Ye Qiaobo

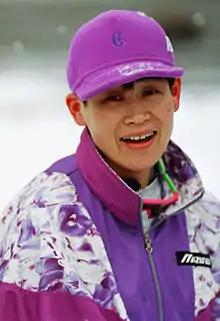
Ye in an unknown date

Ye Qiaobo (born June 3, 1964) is a Chinese speed skater. She was born in Changchun, Jilin. She competed in the 1992 Winter Olympics and in the 1994 Winter Olympics.